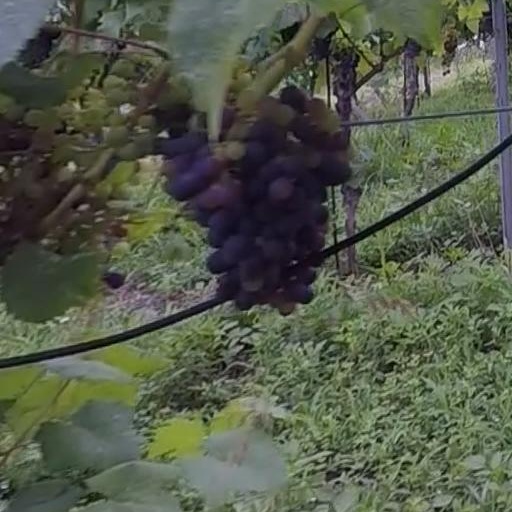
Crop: grape